Colonization of the Moon

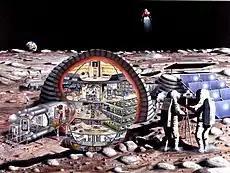
Inflatable module for lunar base.

Colonization of the Moon as a material process has been taking place since the first artificial objects reached the Moon after 1959. "Luna" landers scattered pennants of the Soviet Union on the Moon, and U.S. flags were symbolically planted at their landing sites by the Apollo astronauts, but no nation claims ownership of any part of the Moon's surface. Russia, China, India, and the U.S. are party to the 1967 Outer Space Treaty, which defines the Moon and all outer space as the "province of all mankind", restricting the use of the Moon to peaceful purposes and explicitly banning military installations and weapons of mass destruction from the Moon.